Byun Hee-jae

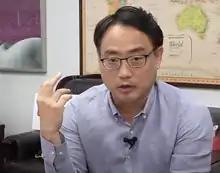
Byun in 2019

Byun Hee-jae (born 22 April 1974) is a South Korean conservative political commentator. He is also one of the founder of conservative weekly newspaper name Mediawatch.